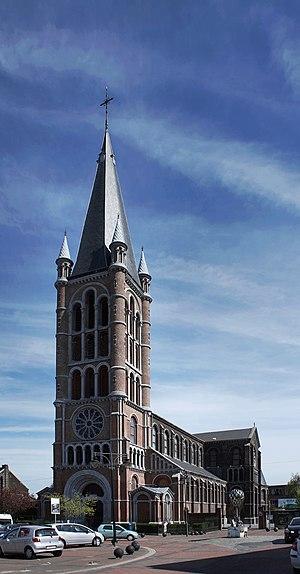
Jumet - Eglise de l'Immaculée Conception